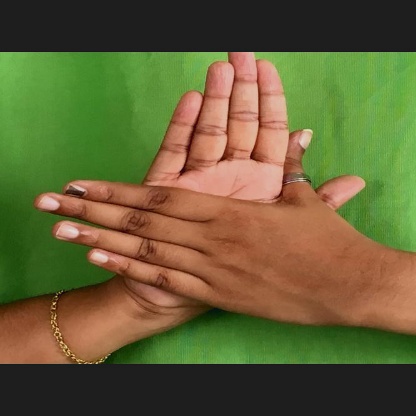
Mudra: Chakra